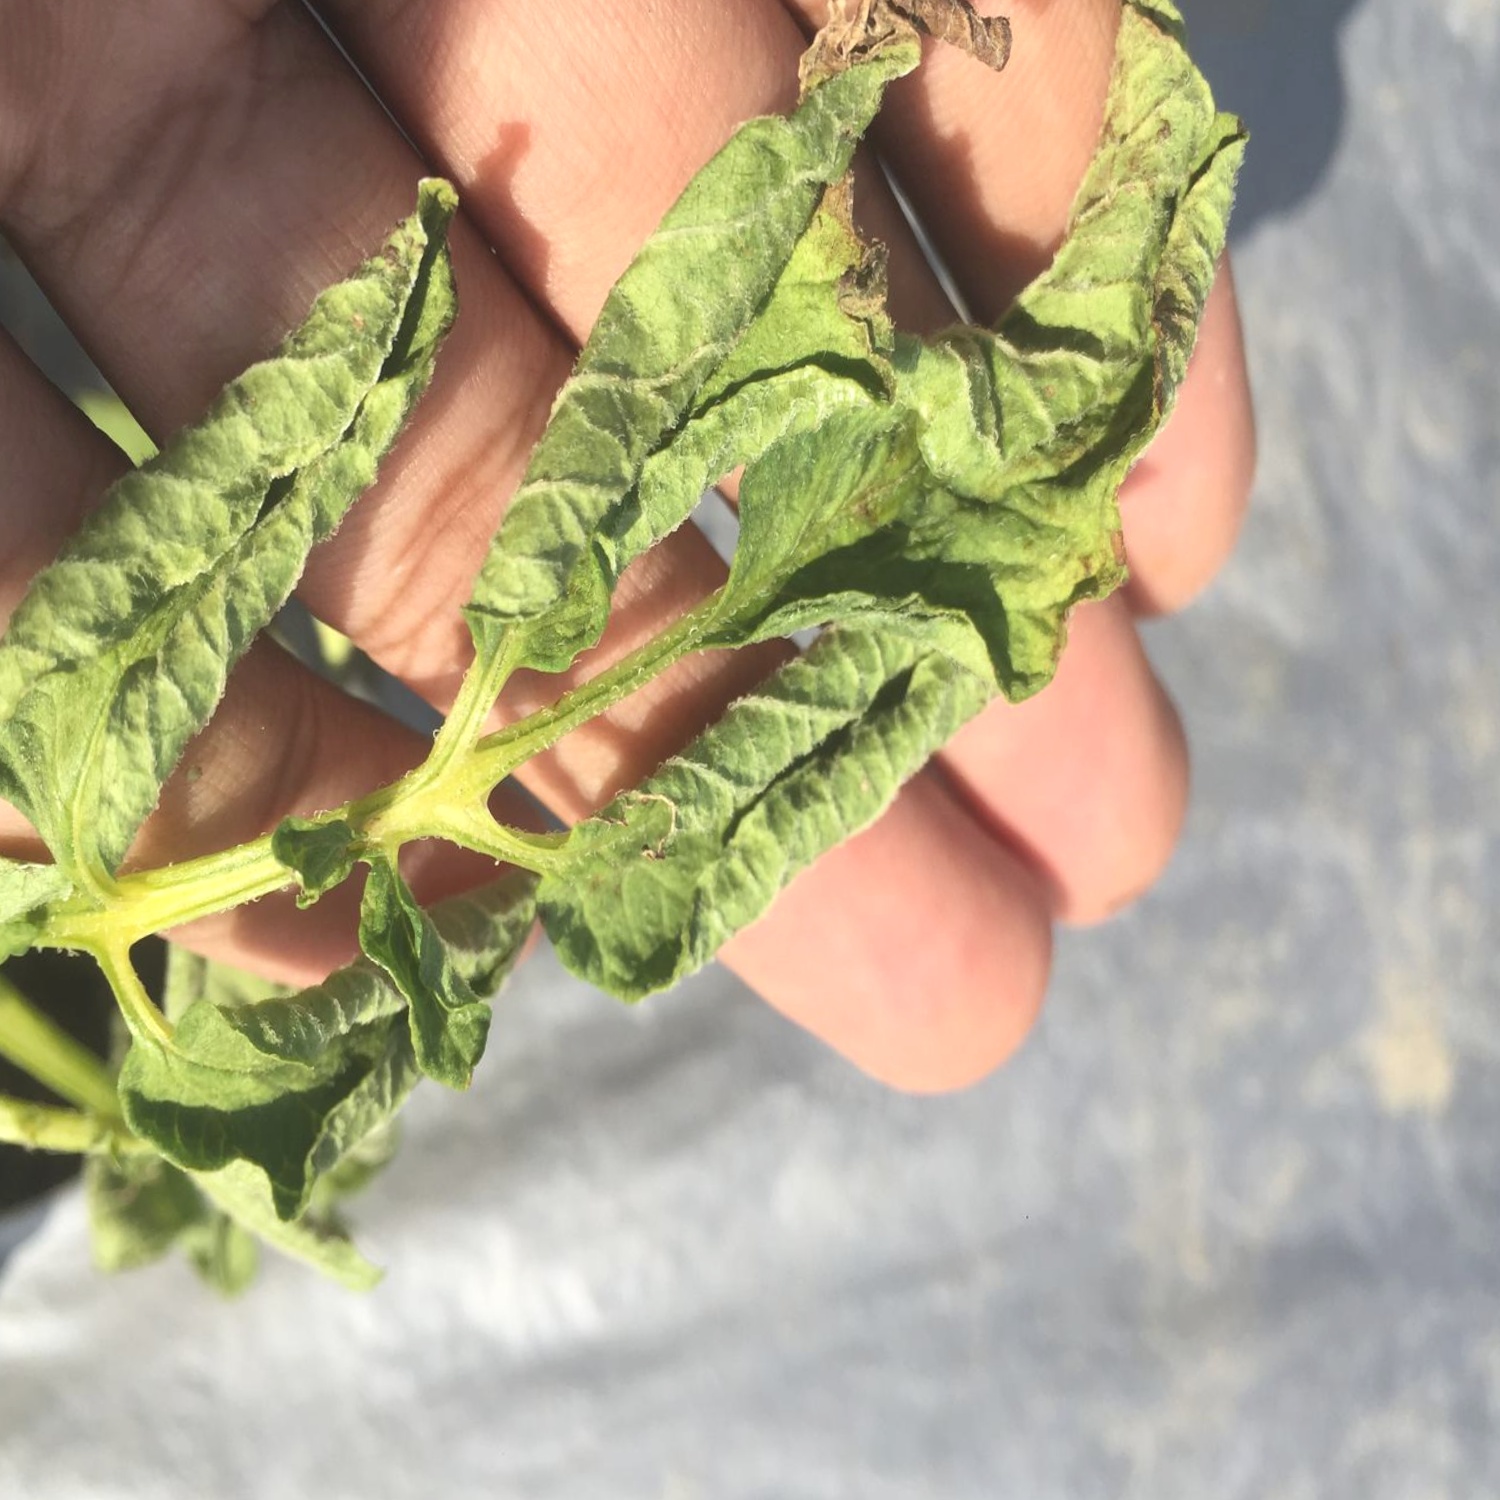
Etiqueta: Pudricion_Parda